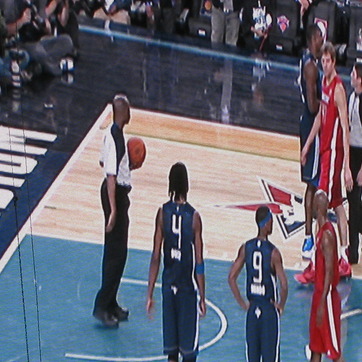
Material: hair